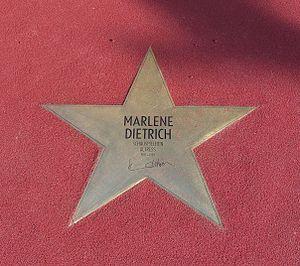
Le Boulevard des stars, est une allée de Berlin située à proximité de la Potsdamer Platz et où sont insérées sur la voirie piétonne des étoiles honorant des célébrités germanophones du milieu du cinéma, sur le modèle du Walk of Fame d'Hollywood.
Marie Magdalene Dietrich, dite Marlene Dietrich [maɐ̯ˈleːnə ˈdiːtʁɪç], est une actrice et chanteuse allemande naturalisée américaine, née le 27 décembre 1901 à Schöneberg et morte le 6 mai 1992 à Paris 8ᵉ.